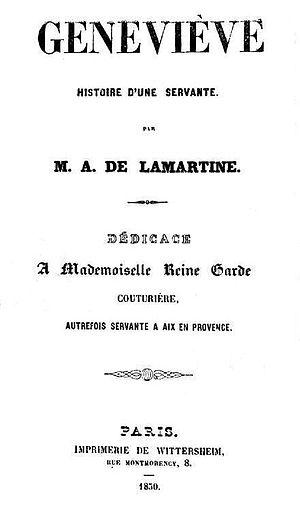
Page de titre de ""Geneviève, histoire d'une servante"", avec la dédicace par Alphonse de Lamartine à la goguettière aixoise Reine Garde."
Reine Garde est une félibresse, romancière, goguettière et poète française, écrivant en français et langue d'oc.
La goguette est une ancienne pratique sociale festive en France et en Belgique consistant à se réunir en petit groupe amical plutôt masculin de moins de vingt personnes pour passer ensemble un bon moment et chanter. Puis cette pratique devient la base de sociétés festives et carnavalesques constituées.